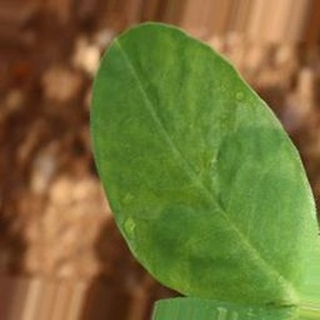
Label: healthy_groundnut